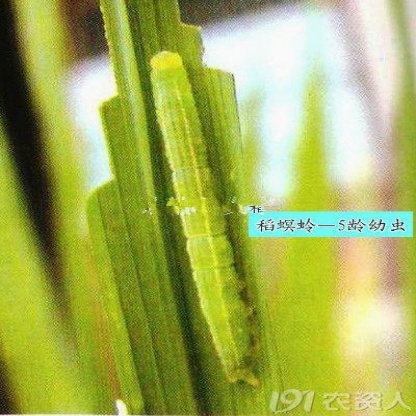
Nhãn: Sâu cuốn lá lớn ( Rice skipper)